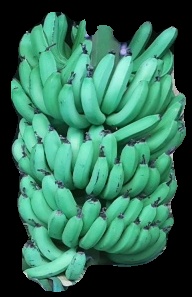
Variety: pachbale
Grade: grade1